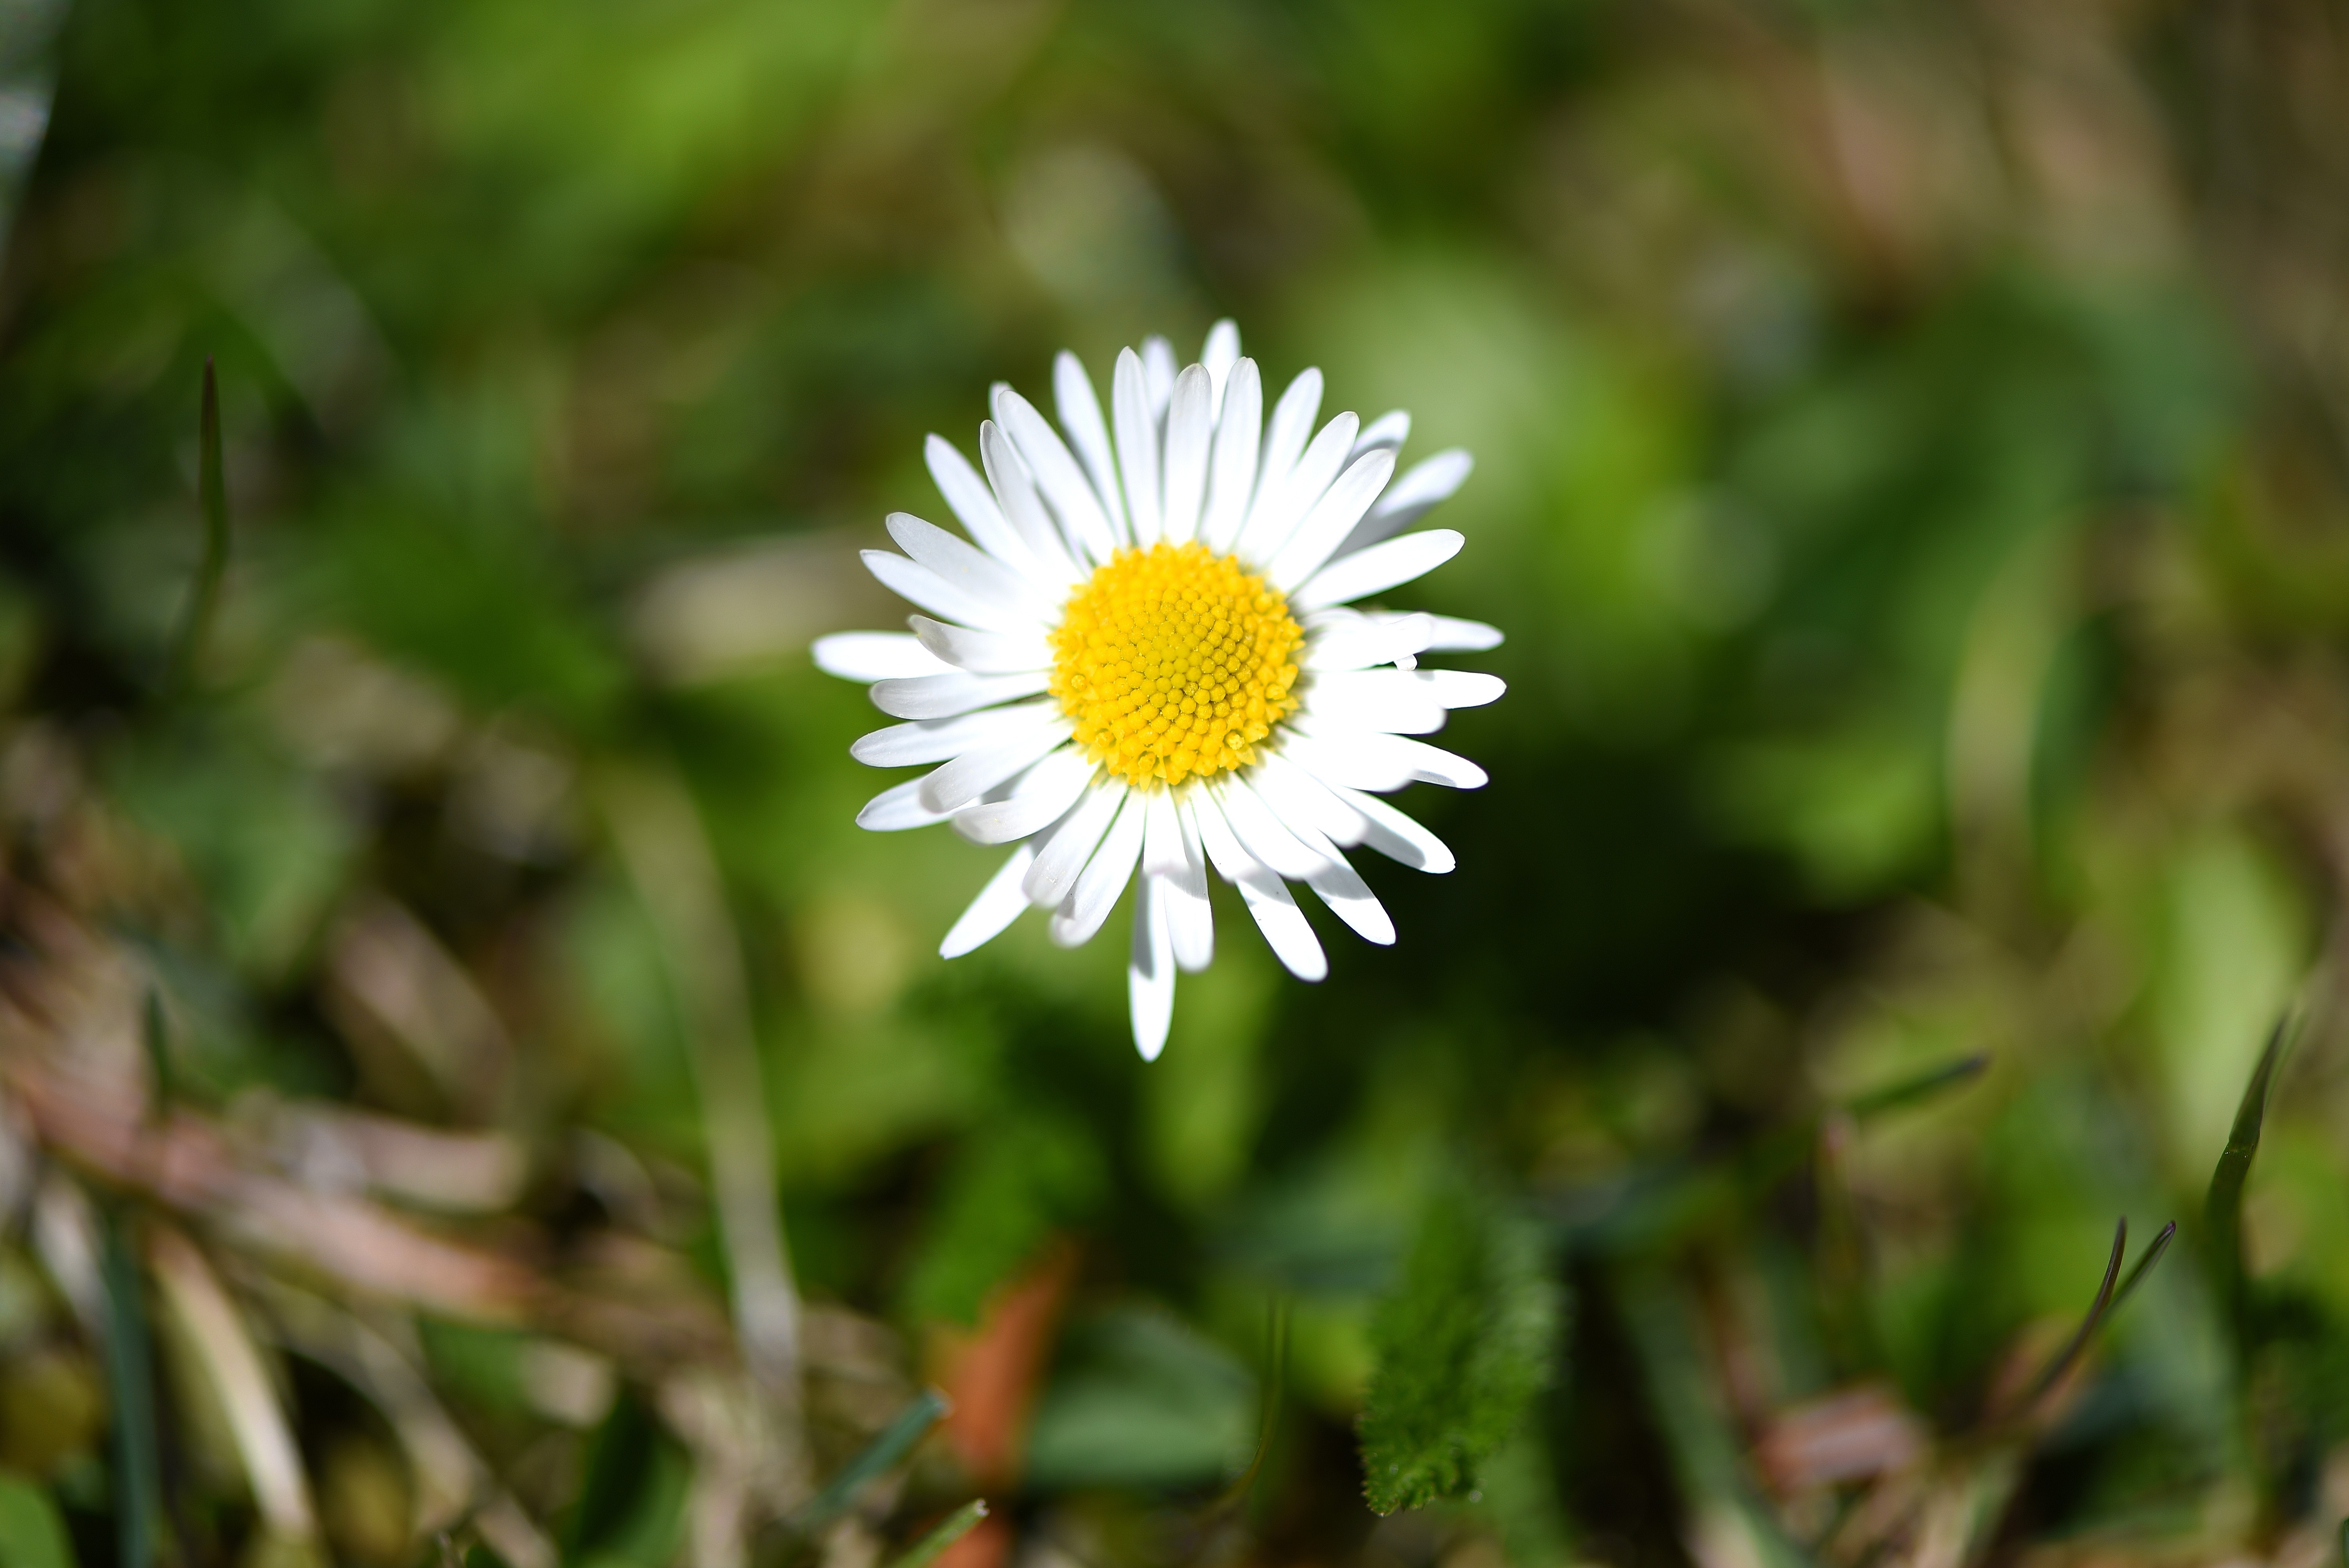
nature, grass, plant, white, field, meadow, flower, petal, daisy, botany, garden, close, flora, wildflower, close up, macro photography, flowering plant, daisy family, oxeye daisy, plant stem, land plant, chamaemelum nobile, flower of ways of